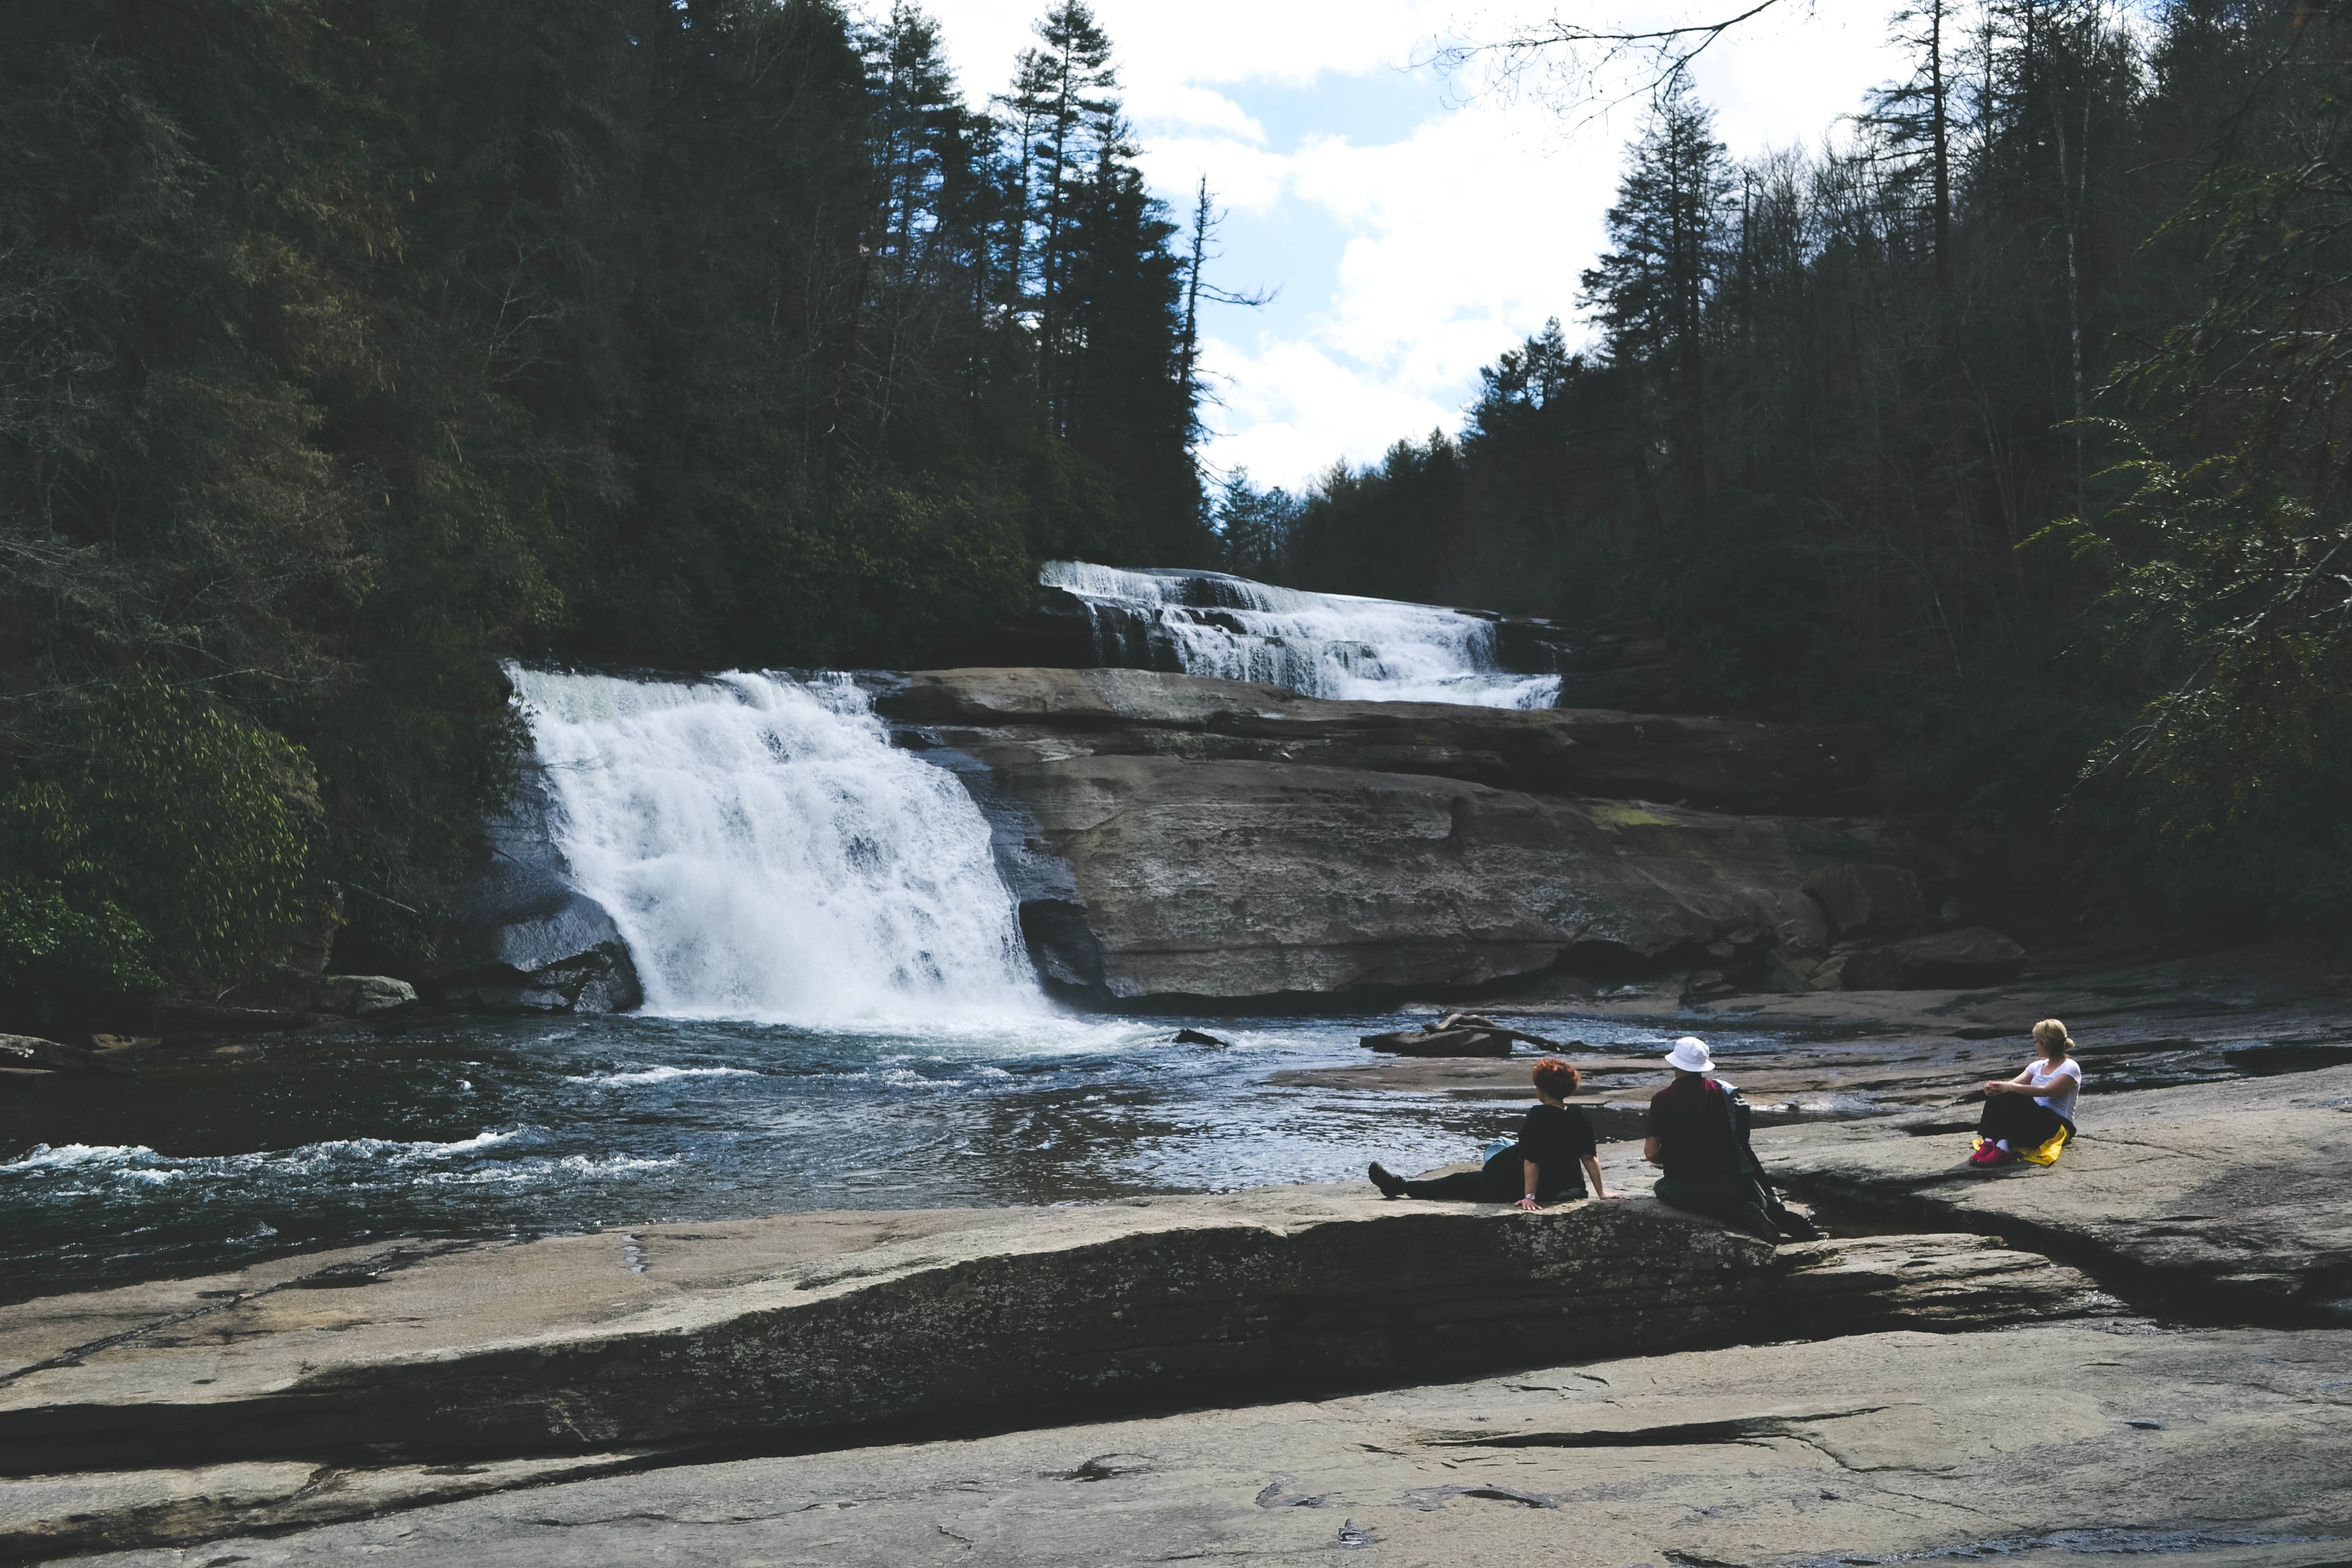
man, landscape, water, nature, waterfall, wilderness, person, mountain, snow, people, woman, lake, river, stream, ice, flowing, scenic, peaceful, calm, rapid, fjord, leisure, terrain, body of water, relaxing, outdoors, family, water feature